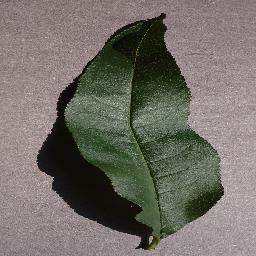
Label: Peach___healthy